Simplifly Deccan

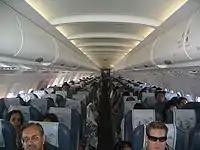
Interior of a Simplifly Deccan Airbus A320

Simplifly Deccan was founded as "Air Deccan" by G. R. Gopinath, a retired Indian Army captain who had gained experience in the aviation industry through his Deccan Aviation venture. Air Deccan became a wholly owned subsidiary of Deccan Aviation. The airline launched operations on 25 August 2003 with a flight from Bengaluru to Hubbali. At that time, its fleet consisted of two ATR 42-320 aircraft. In order to increase capacity on its trunk routes, Air Deccan purchased two Airbus A320-200s and leased five in 2004. In December of that year, the airline purchased an additional 30 A320s in a US$1.8 billion order. It ordered 30 ATR 72-500s in February 2005.